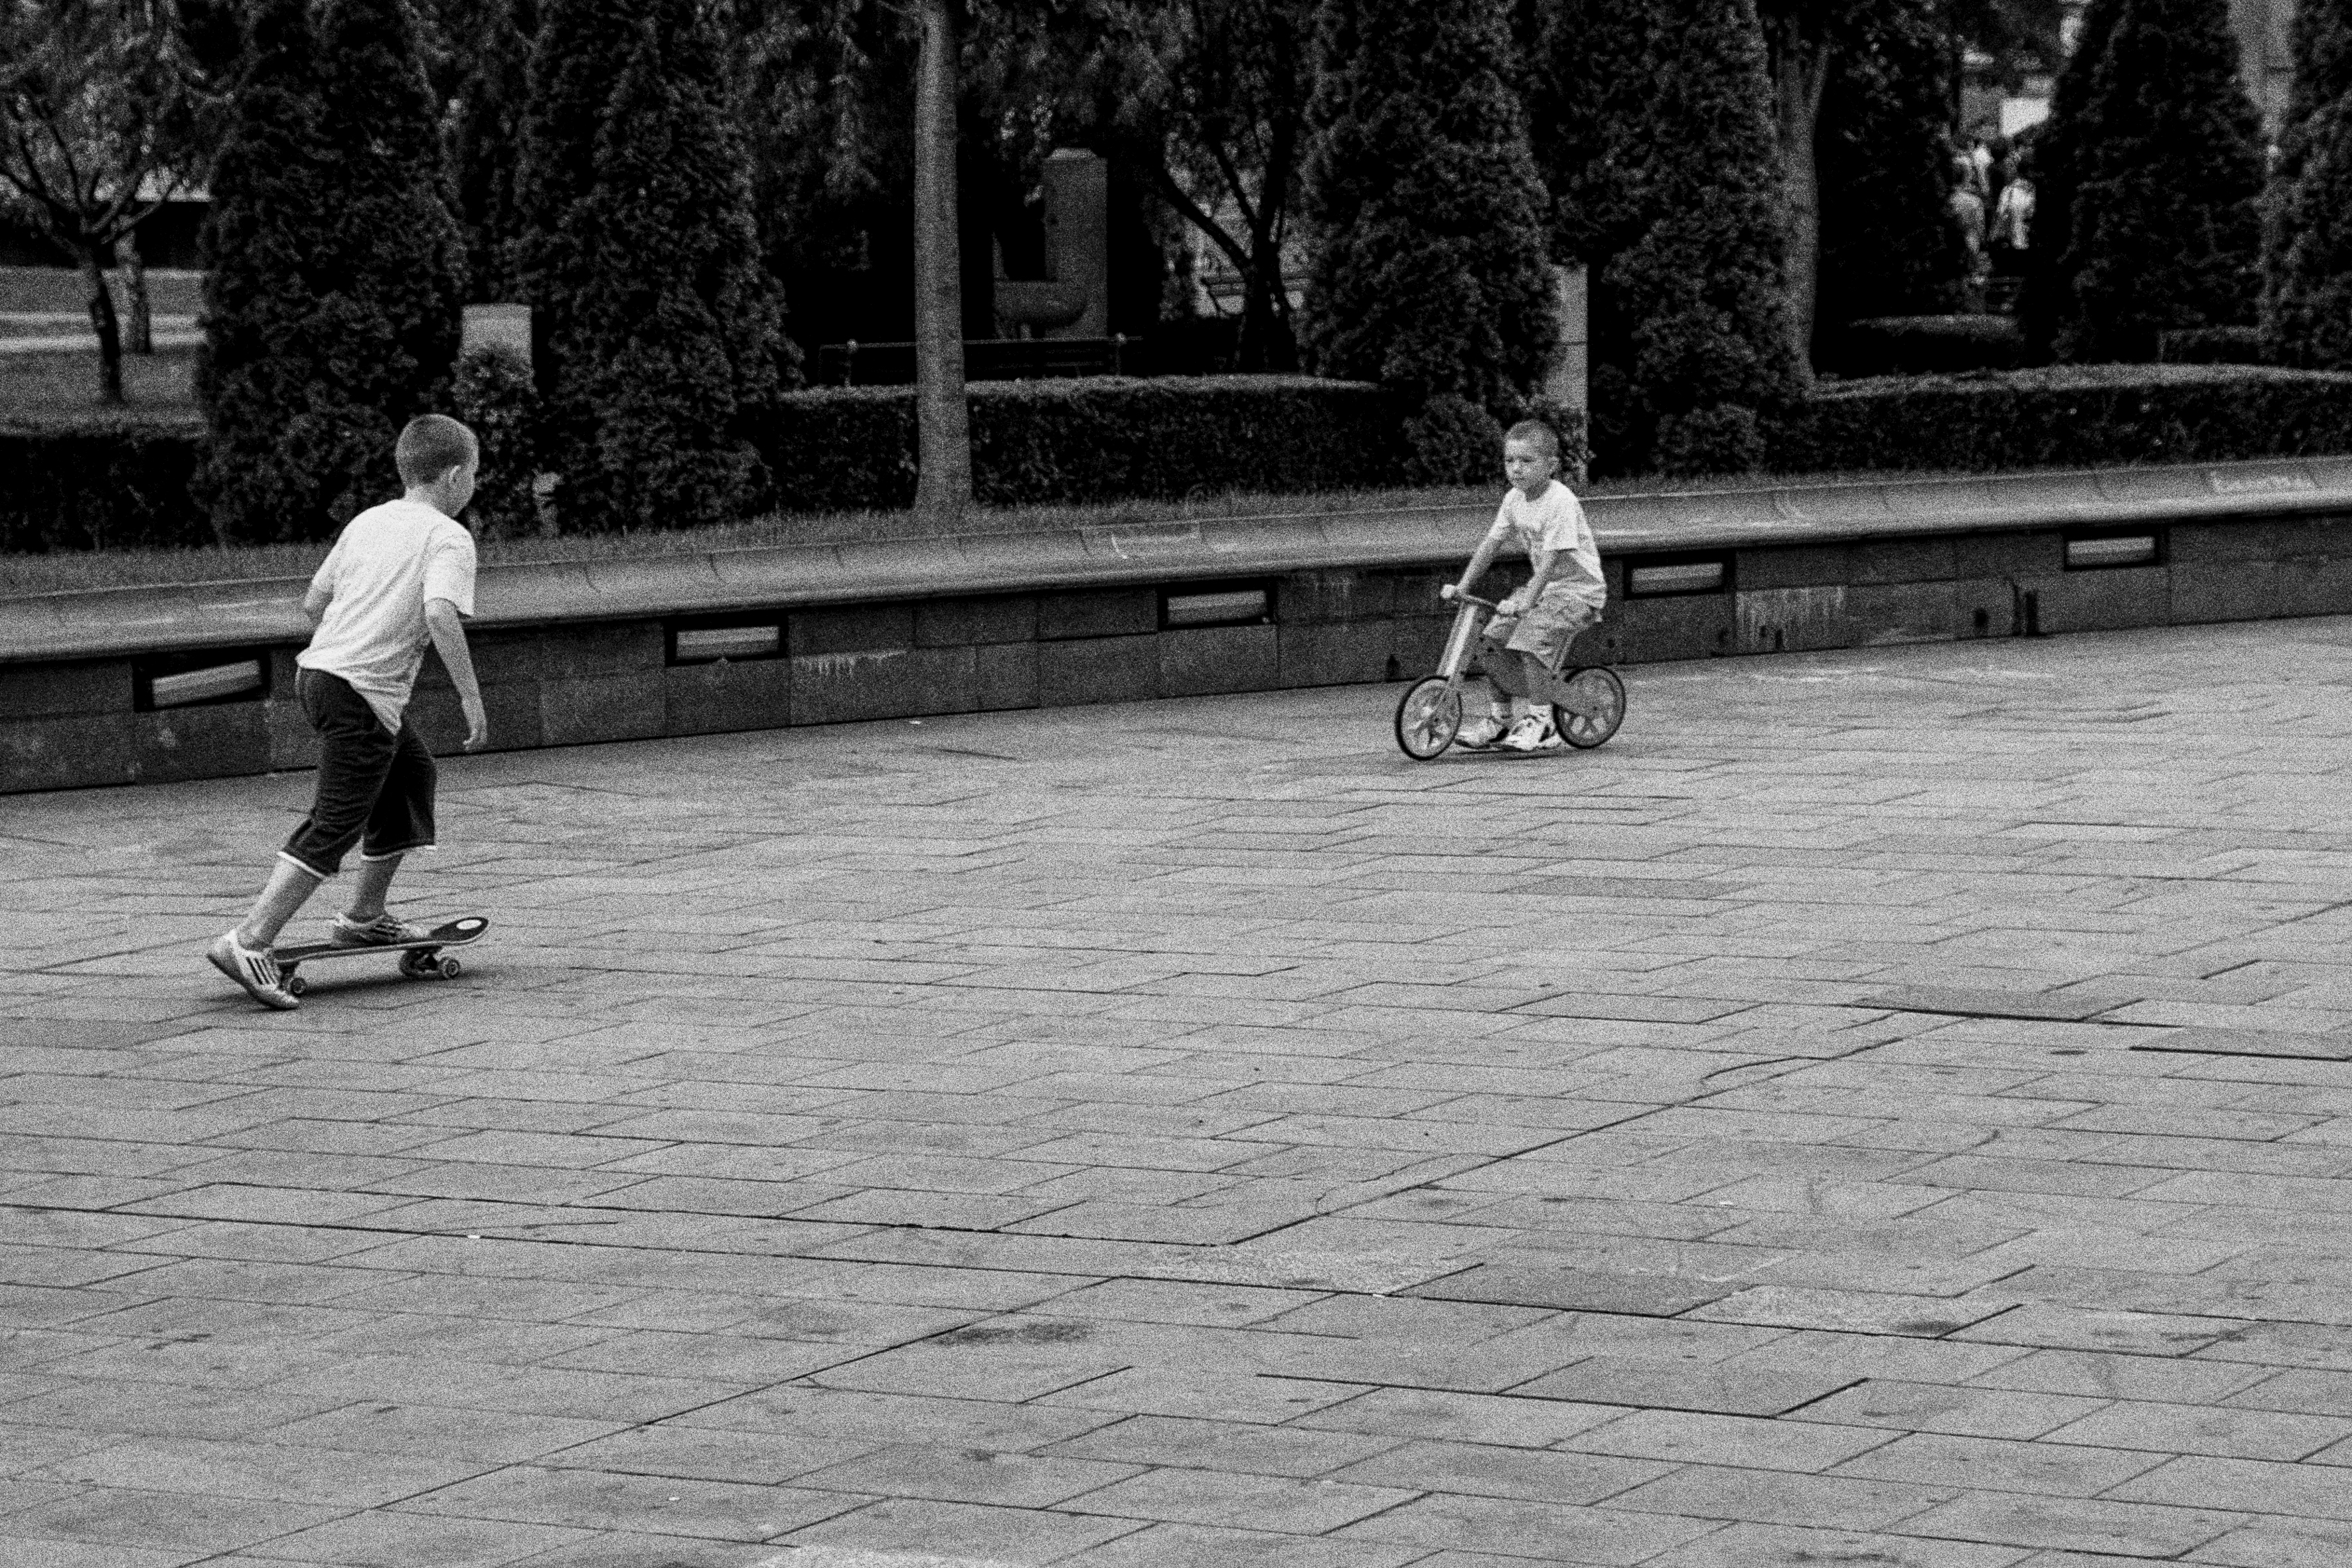
black and white, white, street, urban, travel, fujifilm, black, monochrome, sports equipment, bw, blackandwhite, blackwhite, serbia, cool image, sports, footwear, noiretblanc, fuji, fujix, fujixe1, belgrade, ice skating, monochrome photography